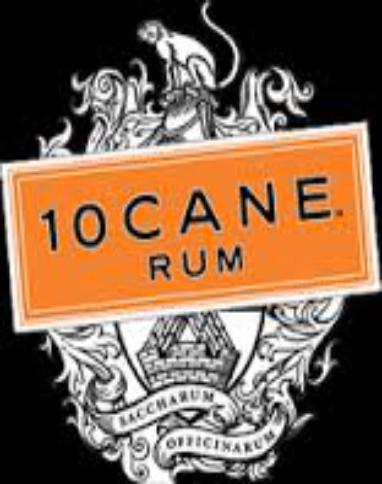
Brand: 10 Cane
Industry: Food